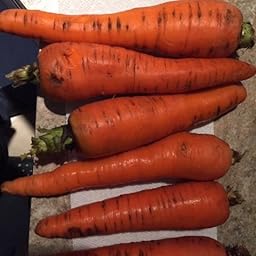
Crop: unknown
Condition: carrot_carrot_cavity_spot